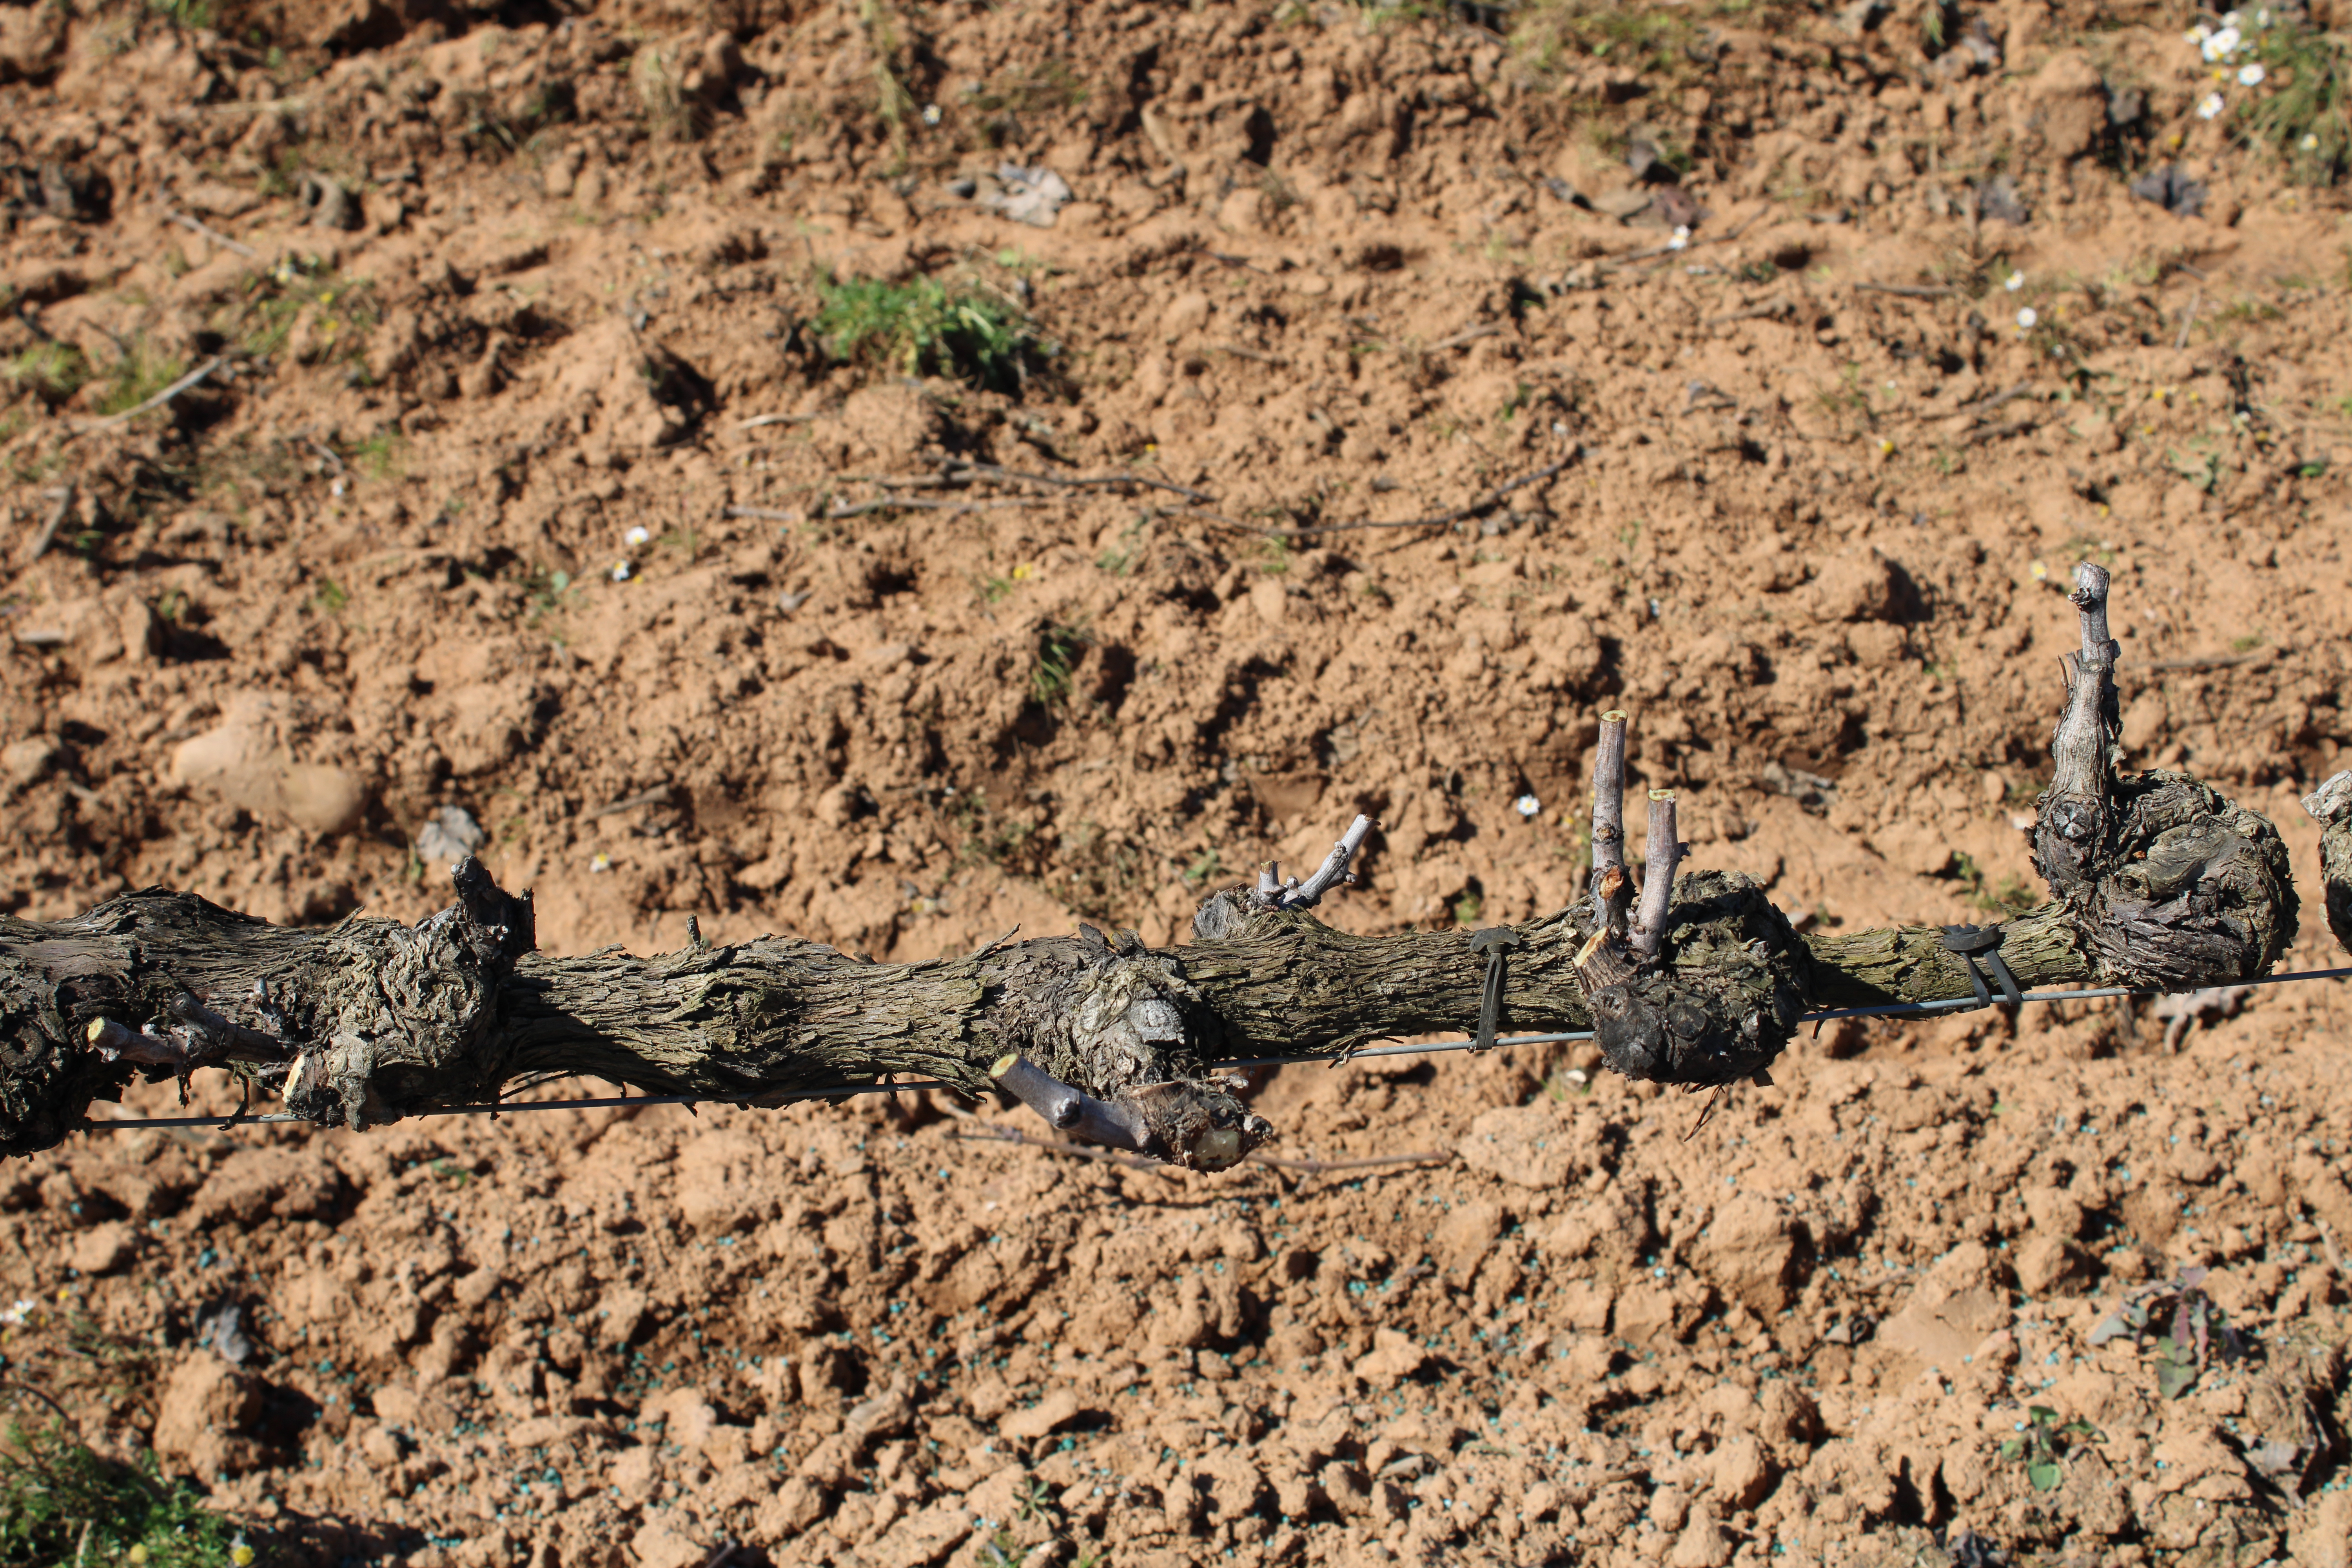
Unpruned shoots: 0
Pruned shoots: 6
Trunks: 2